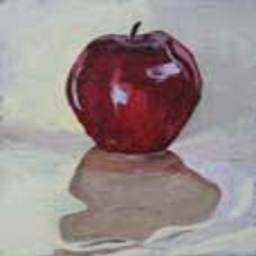
Label: Apple